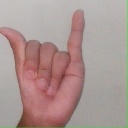
अक्षर: य